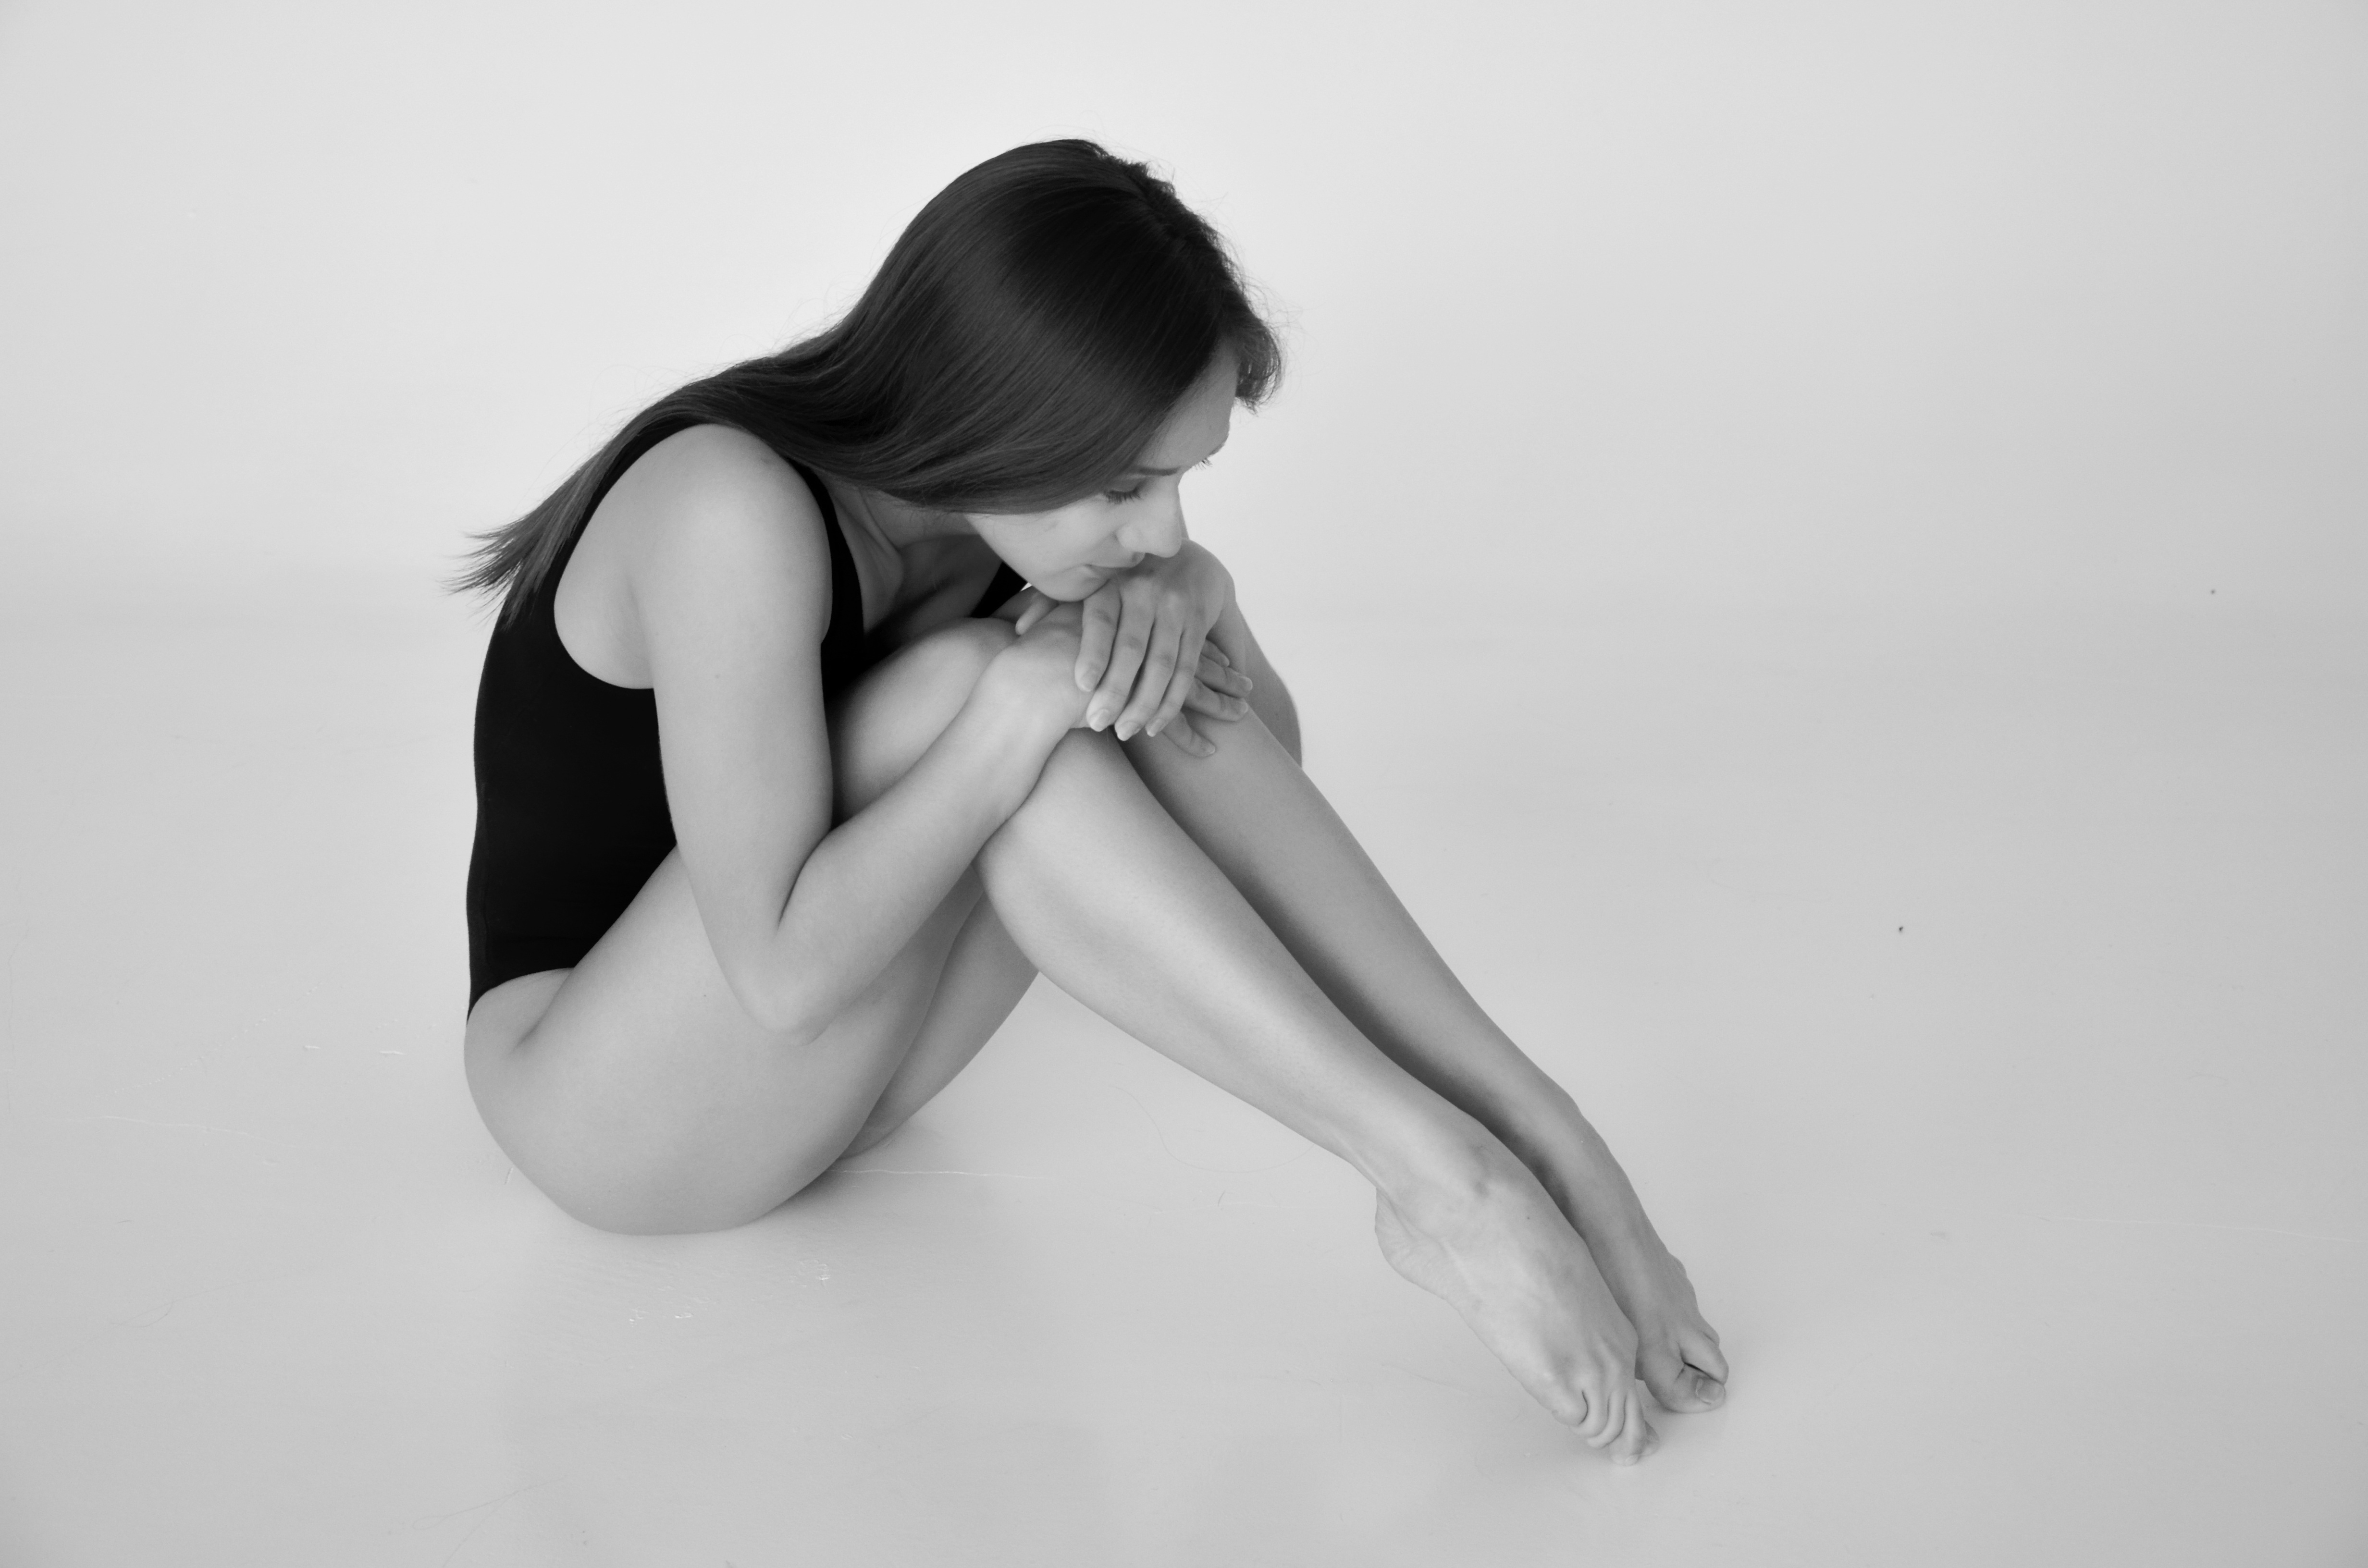
hand, person, black and white, girl, woman, white, photography, leg, portrait, model, sitting, black, monochrome, arm, human body, bw, drawing, photograph, beauty, gymnastics, photo shoot, thoughtfulness, gymnast, sense, monochrome photography, portrait photography, human positions, art model, figure drawing